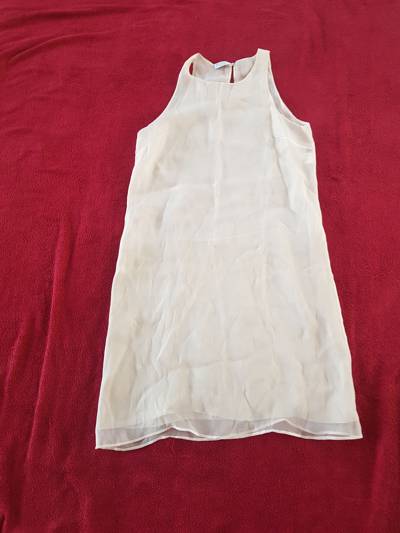
Waste category: clothes